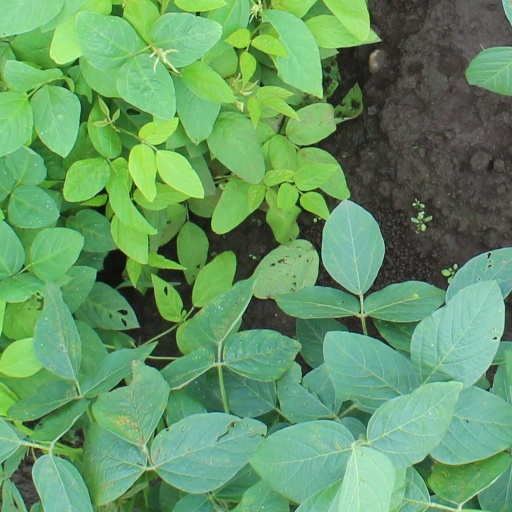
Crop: soybean